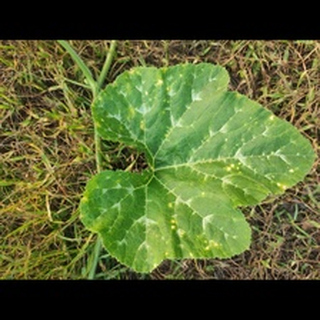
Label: pumpkin_bacterial_leaf_spot